Tyrannosaurus

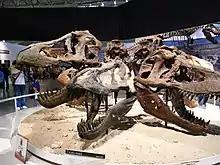
Skull casts of different "Tyrannosaurus" specimens

The pelvis was a large structure. Its upper bone, the ilium, was both very long and high, providing an extensive attachment area for hindlimb muscles. The front pubic bone ended in an enormous pubic boot, longer than the entire shaft of the element. The rear ischium was slender and straight, pointing obliquely to behind and below.